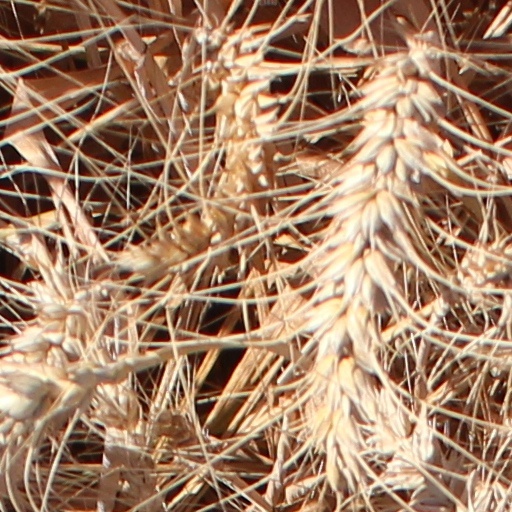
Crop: wheat